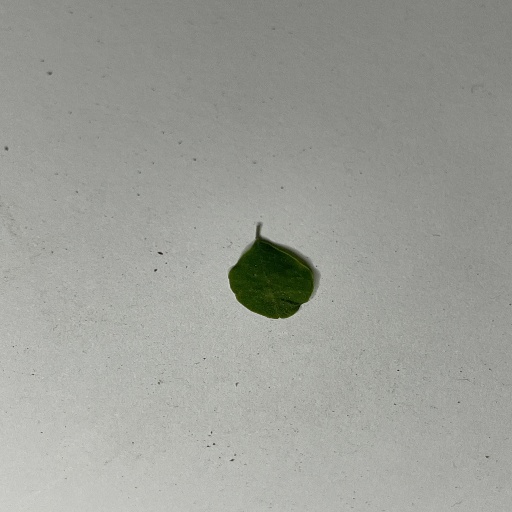
Species: Sojina
Leaf condition: Bacterial Spot